The Cerdá Plan

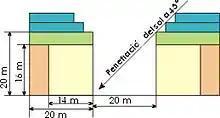
Evolution of building height

It seemed that at this point the speculative process ended, but a new argument appeared: if the streets were 20 meters wide, there should be no inconvenience for the buildings to have a height of 20 m instead of the projected 16 m, since the increase in height, with the sun at 45º, illuminates any building in its entirety without any neighboring building casting a shadow; this argument, together with the construction of lower ceilings, resulted in a gain of two stories in height.